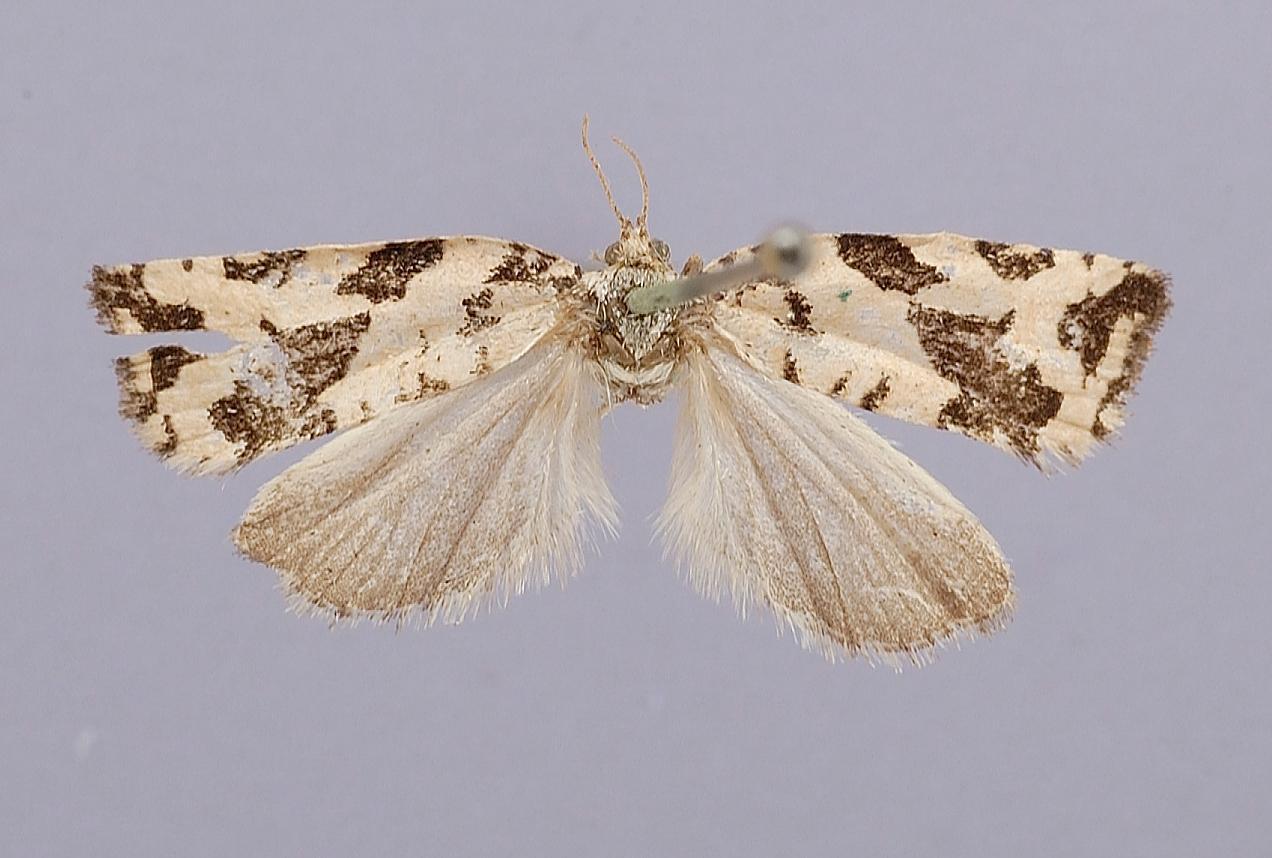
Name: Ptycholoma dissitana
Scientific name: Ptycholoma dissitana Grote, 1879
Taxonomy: Animalia, Arthropoda, Insecta, Lepidoptera, Tortricidae
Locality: [Not Stated], United States
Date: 4 Jul 1878